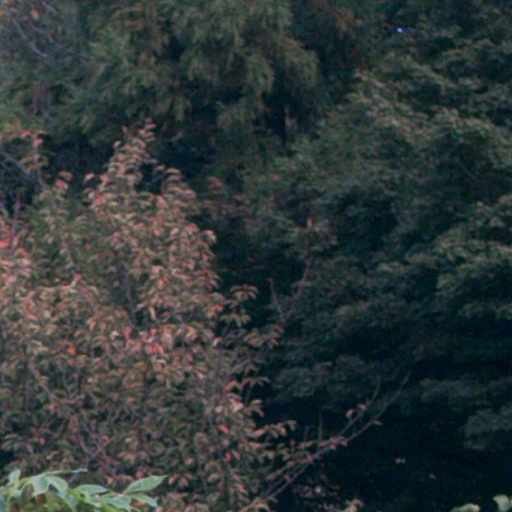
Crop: cassava